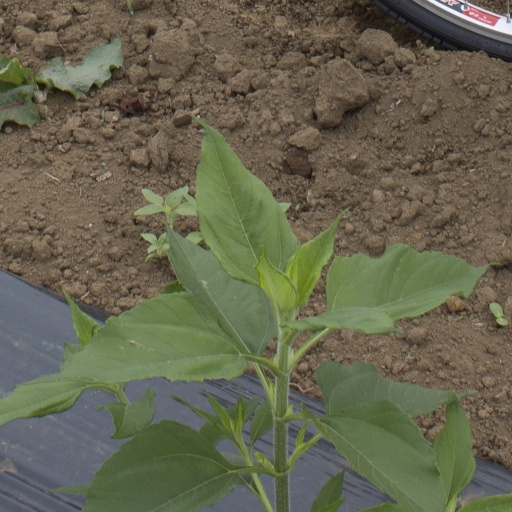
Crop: Jerusalem artichoke